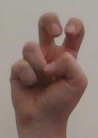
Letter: toot